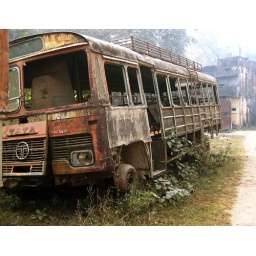
Only the daring travel by road in Bihar...old buses lying around in the inter-city bus terminal.